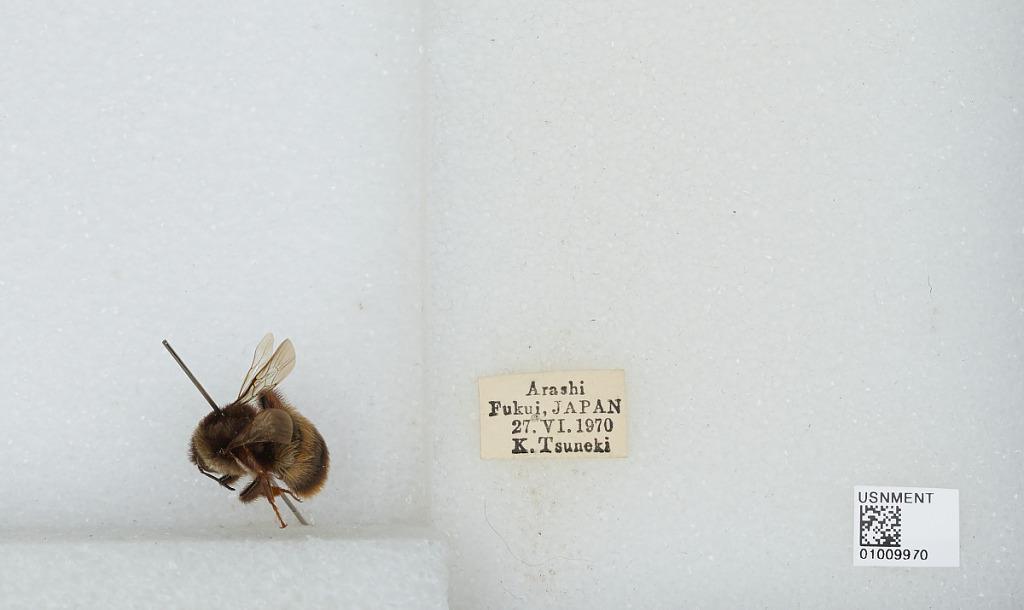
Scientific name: Bombus (Bombus) ignitus Smith
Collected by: K. Tsuneki
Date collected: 1970-6-27
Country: Japan
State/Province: Fukui
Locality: Arashi